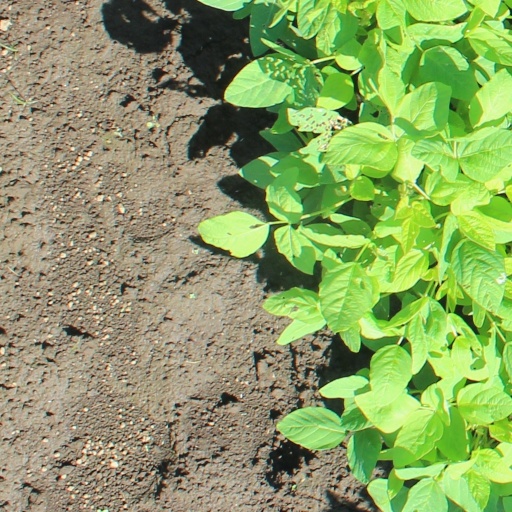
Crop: soybean